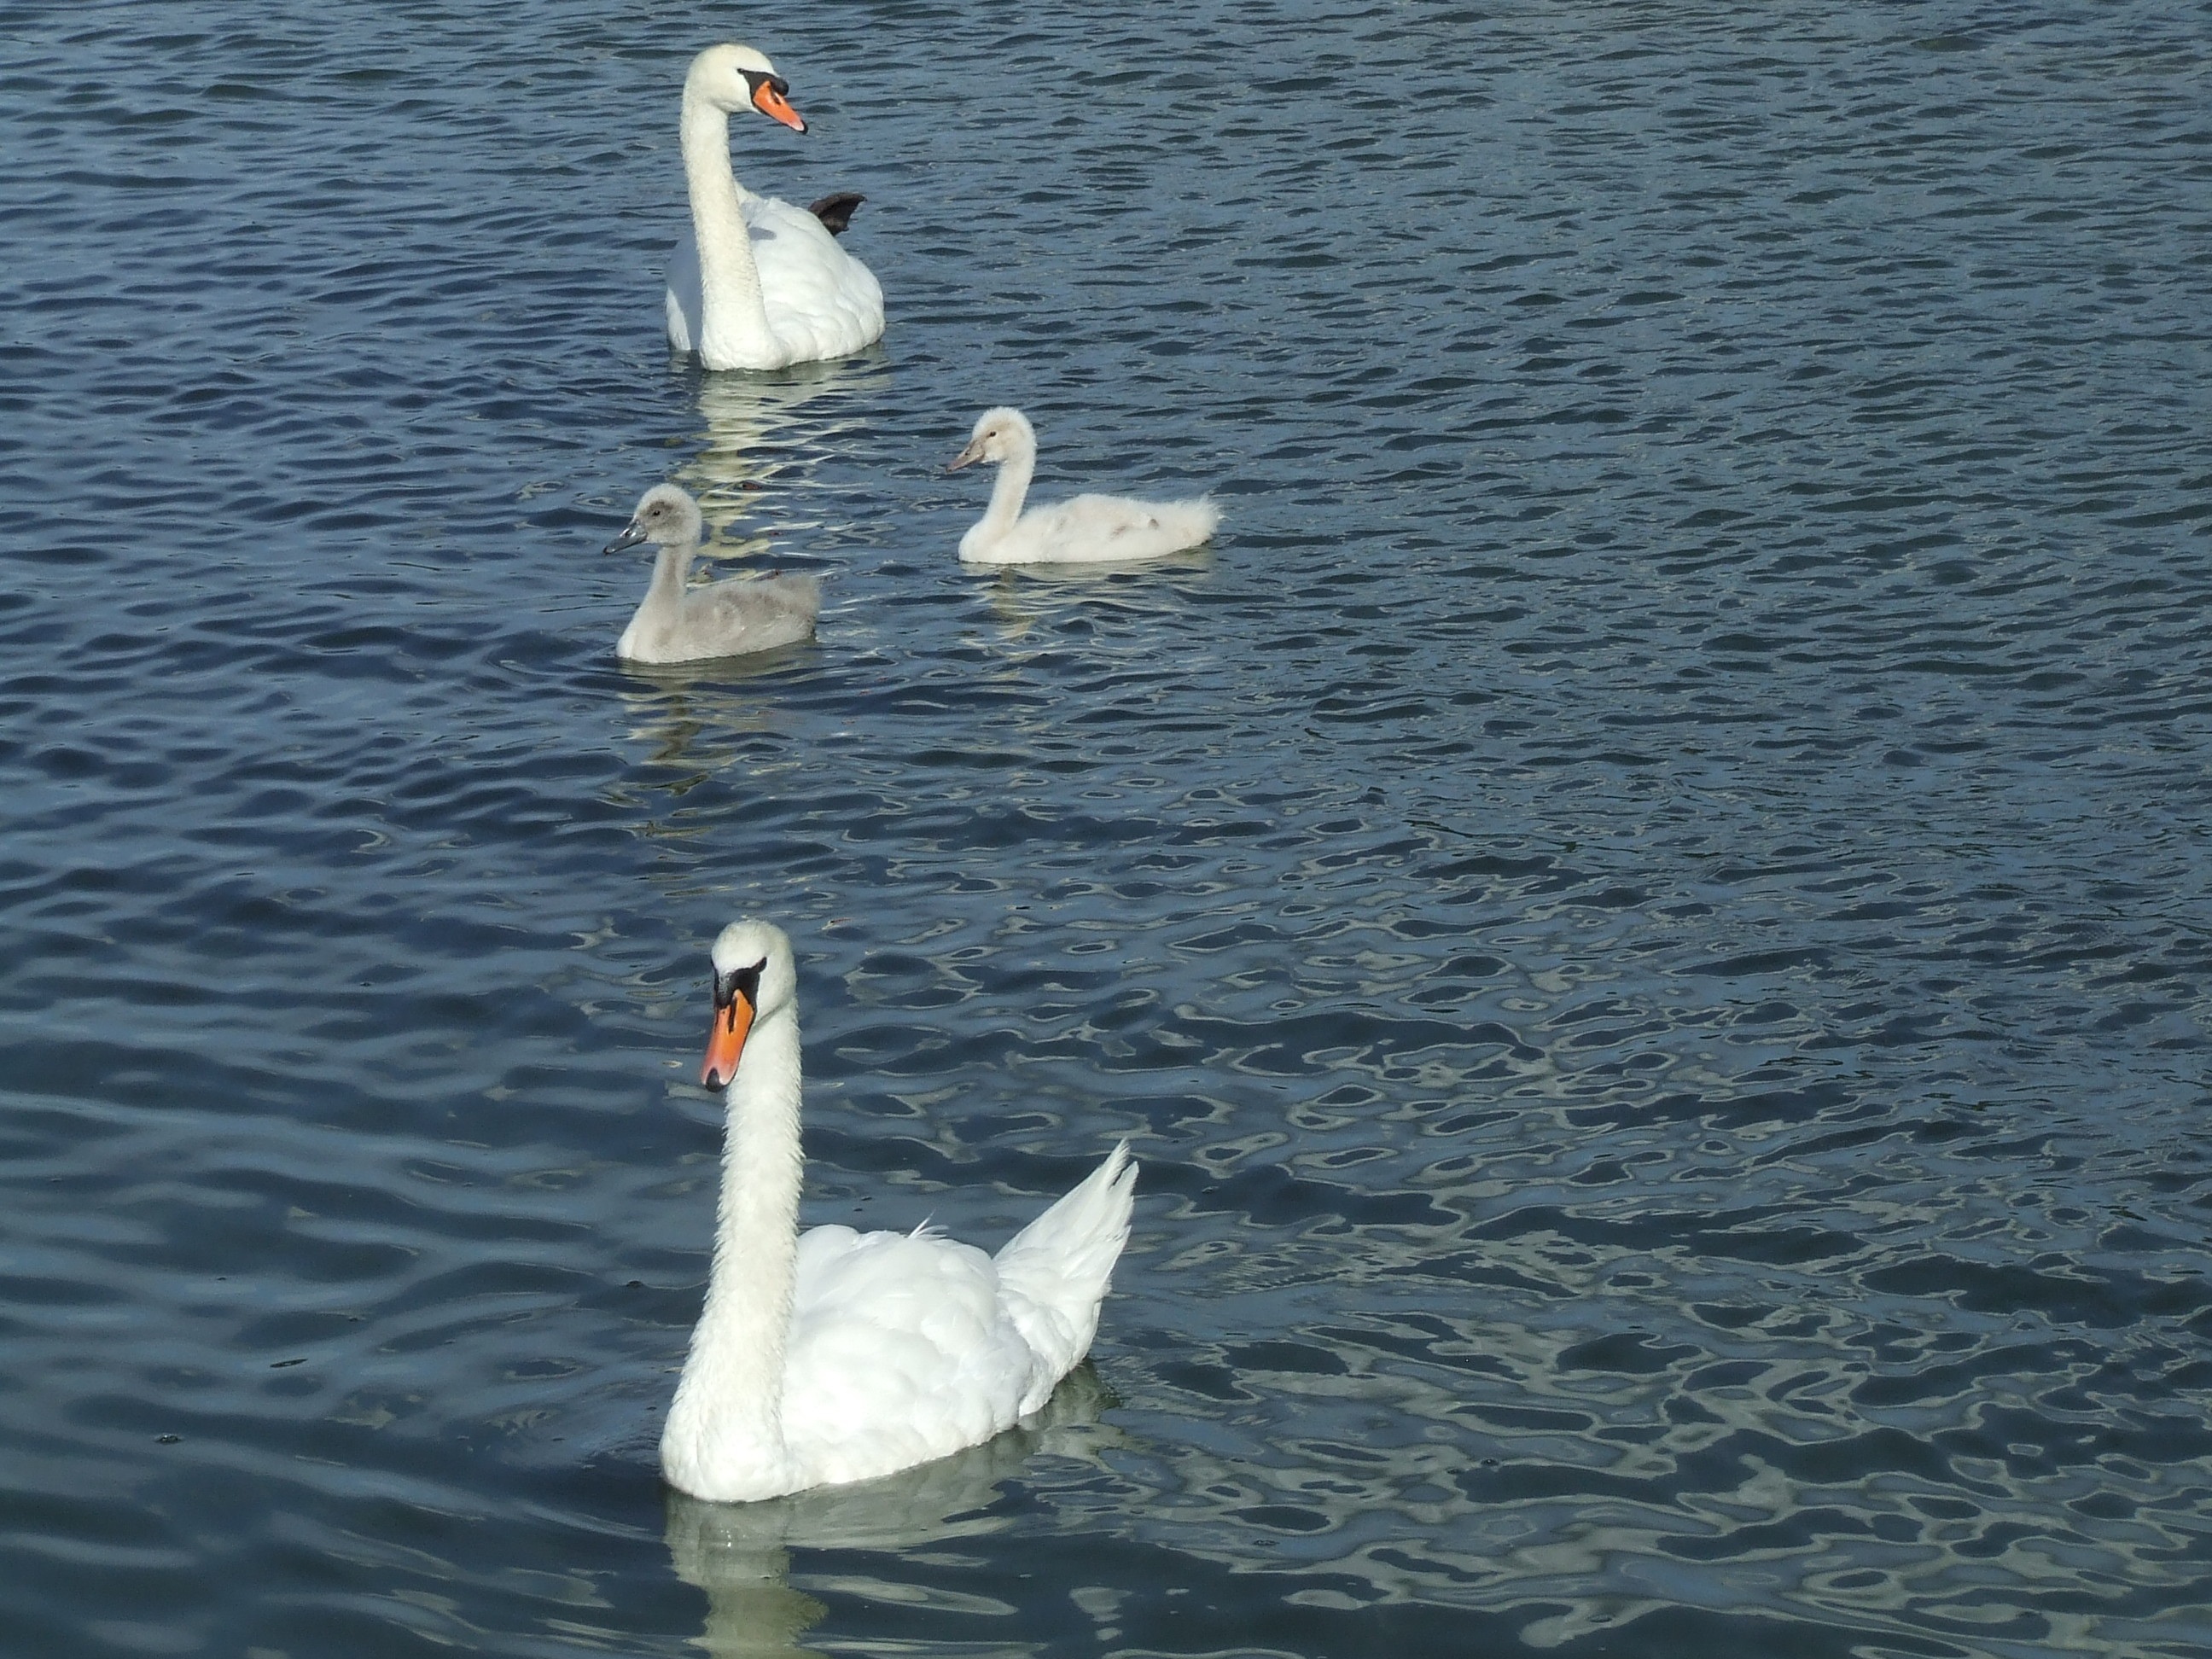
water, bird, wing, beak, fauna, swan, swans, vertebrate, waterfowl, water bird, baby swans, ducks geese and swans